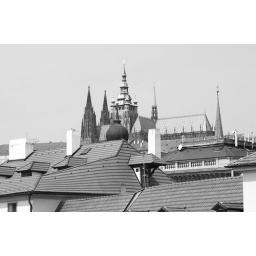
Prague roofs in black and white with the Castle and Cathedral behind